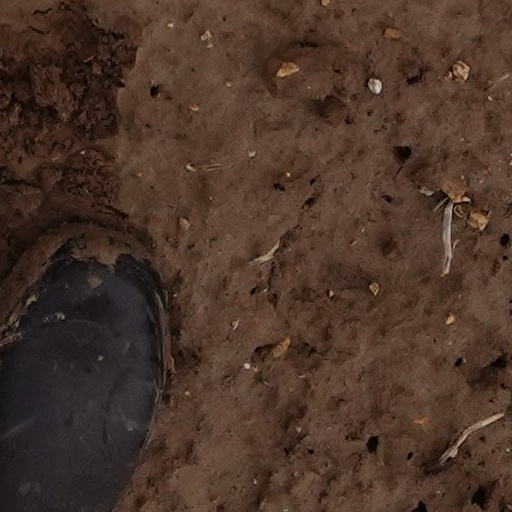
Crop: wheat